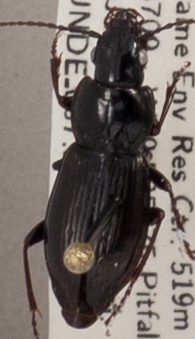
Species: Pterostichus pensylvanicus
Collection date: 2019-07-10
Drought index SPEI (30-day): -1.028
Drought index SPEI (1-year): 2.09
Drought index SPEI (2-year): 1.69